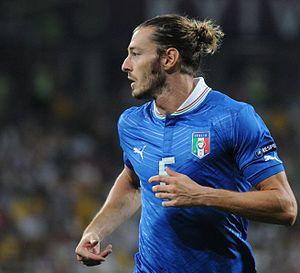
Federico Balzaretti, né le 6 décembre 1981 à Turin, surnommé Balzac, est un footballeur international italien évoluant au poste de défenseur latéral.